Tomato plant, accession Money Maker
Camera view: horizontal (90 deg, fisheye); turntable rotation: 60 degrees
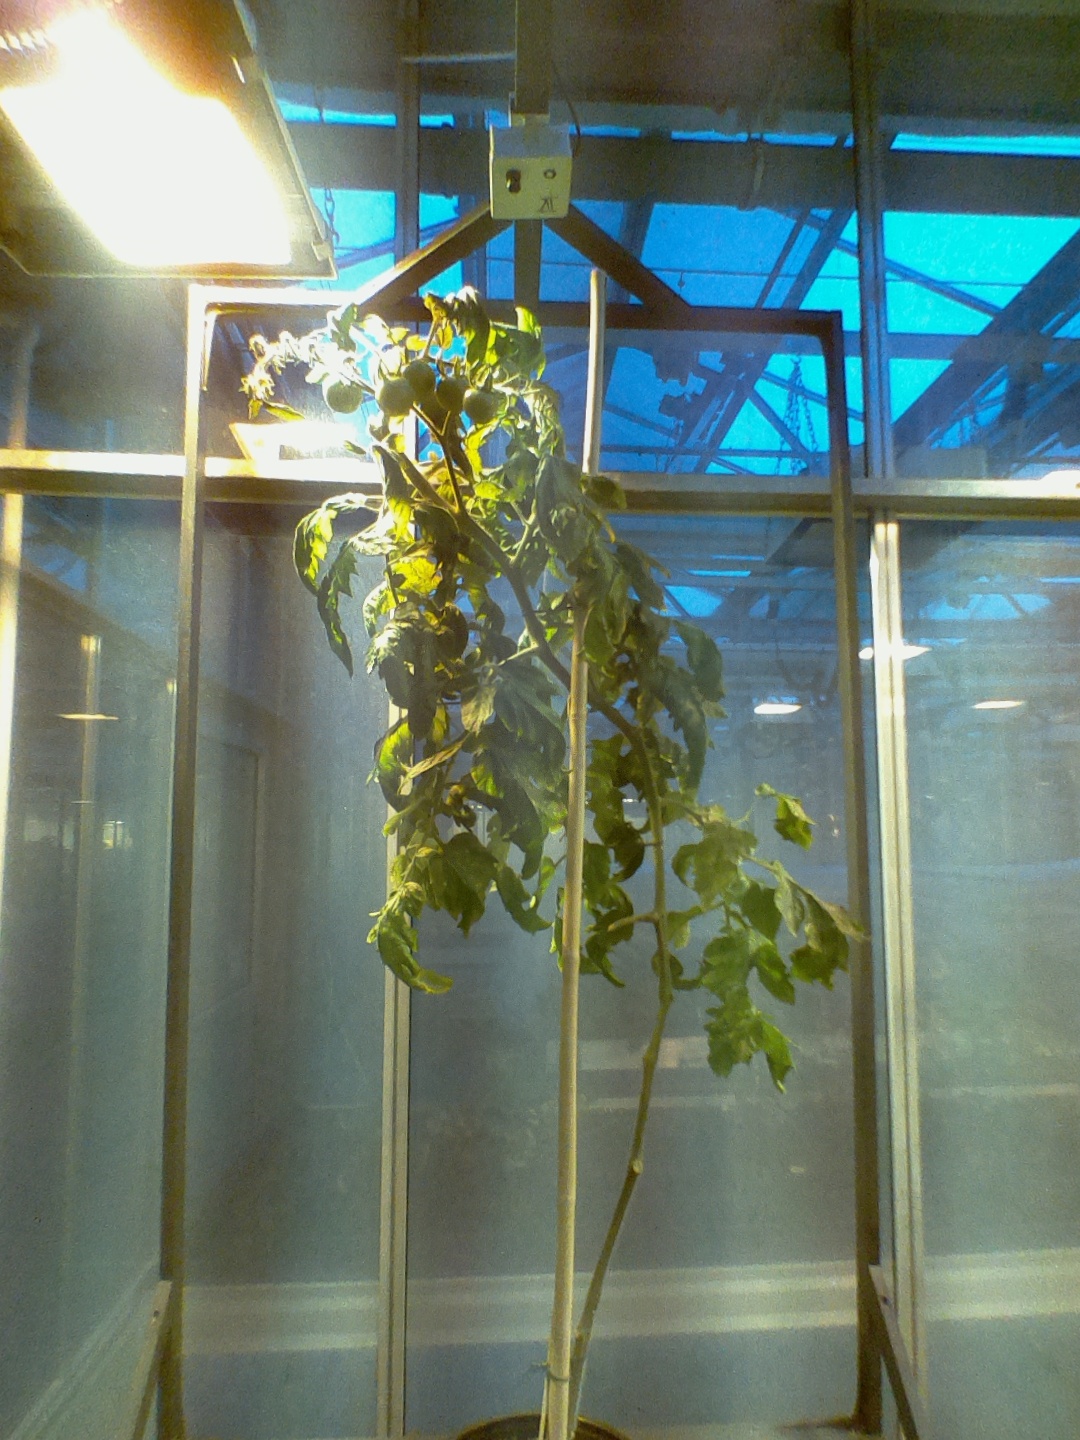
BBCH growth stage 74: 40%-50% of final fruit size